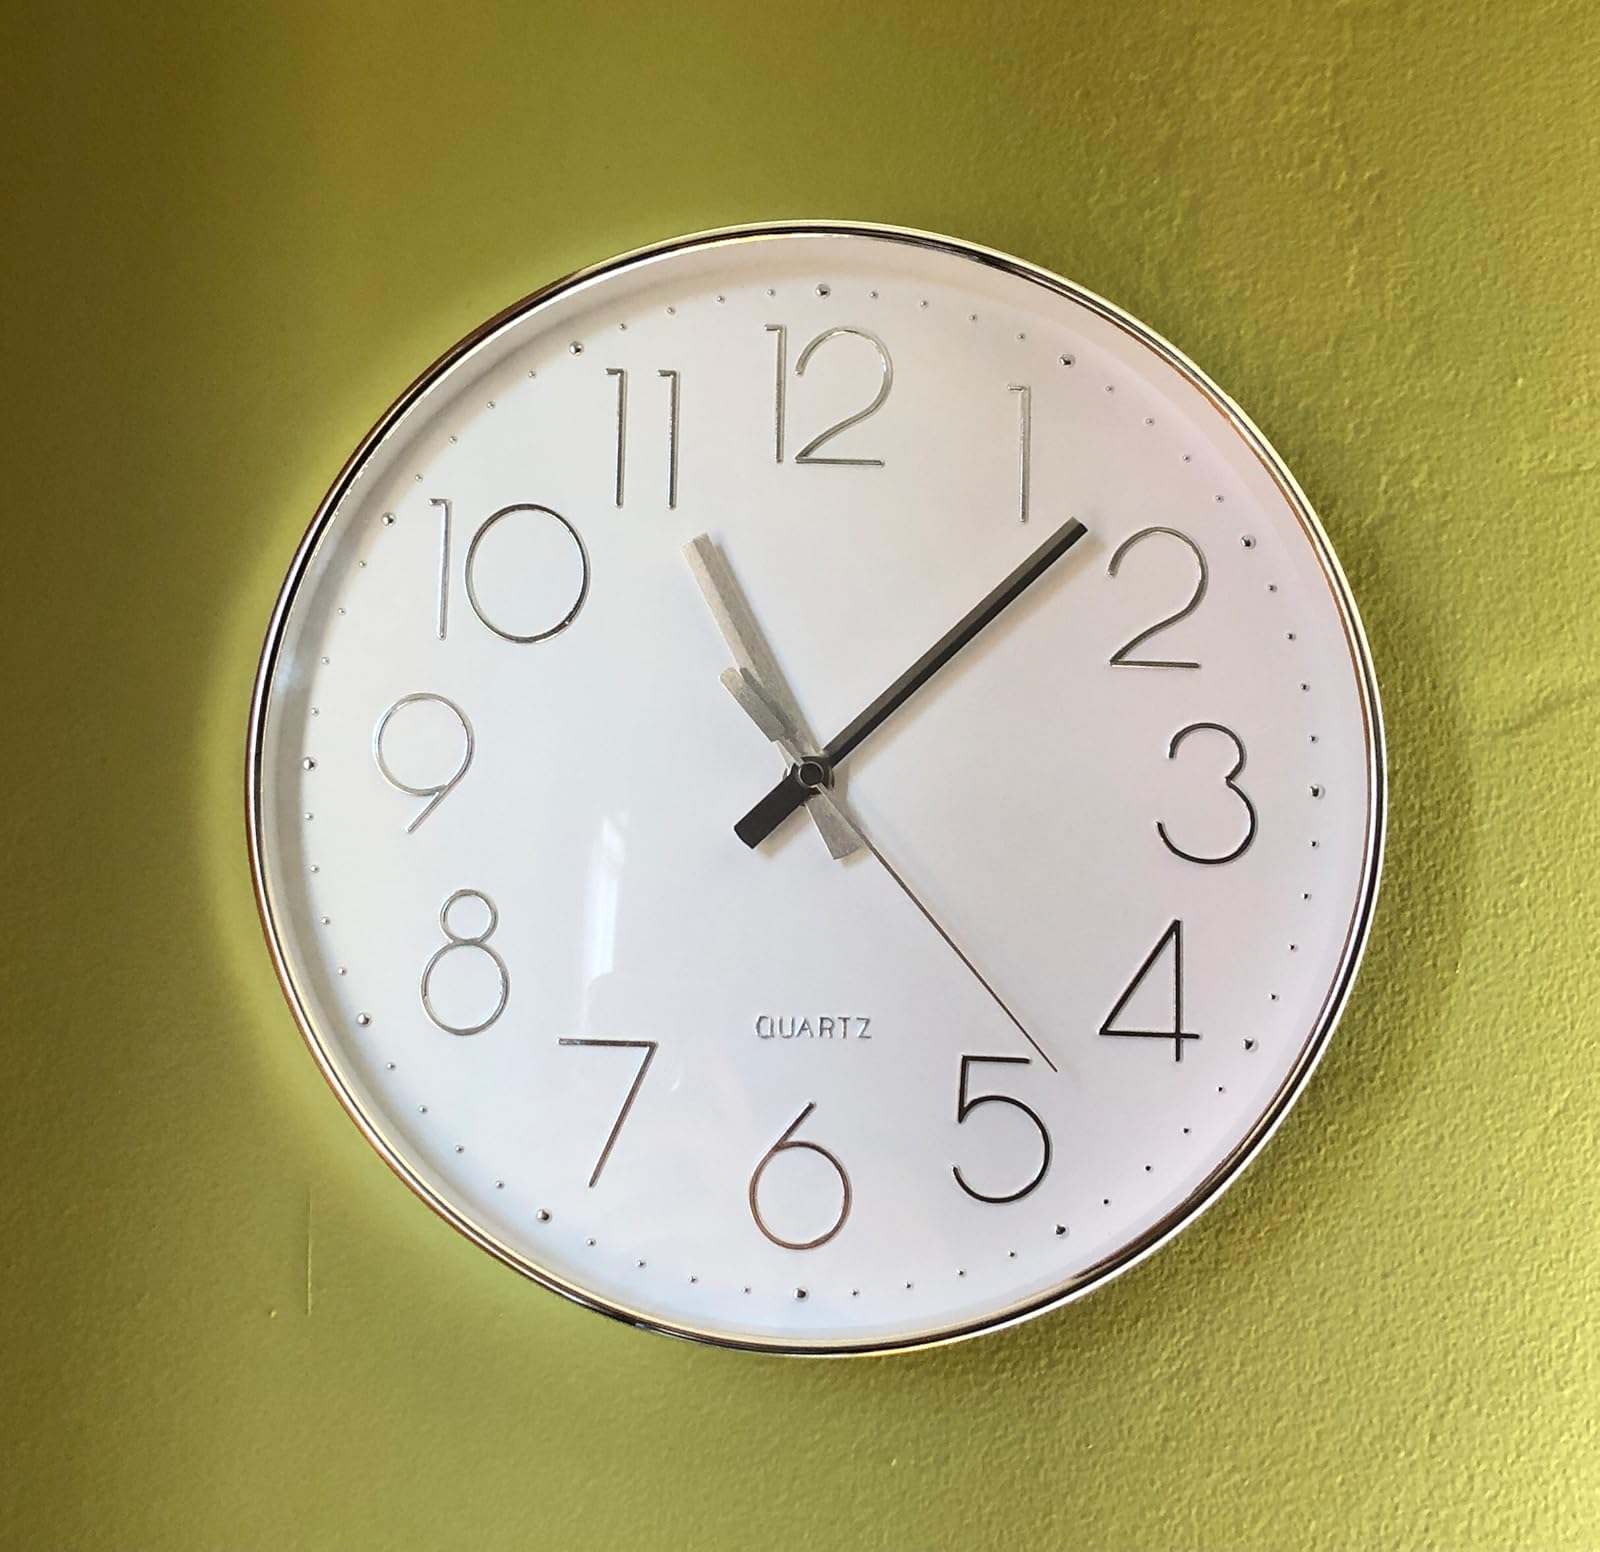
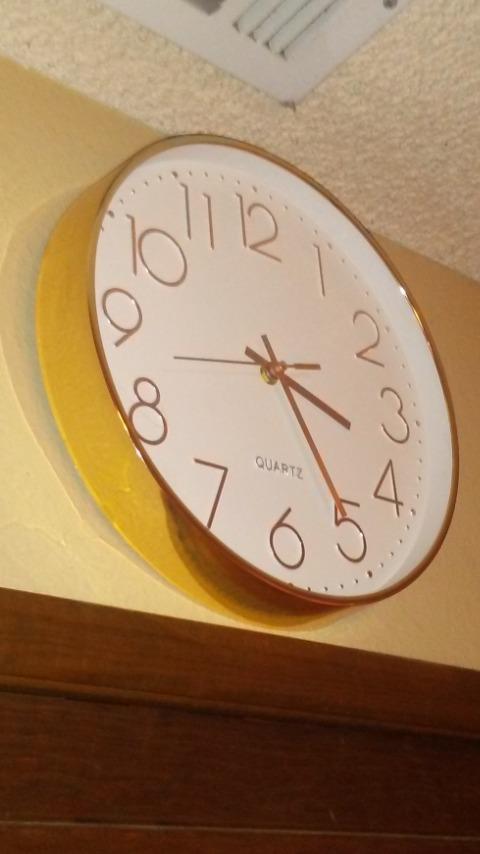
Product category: clock
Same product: no